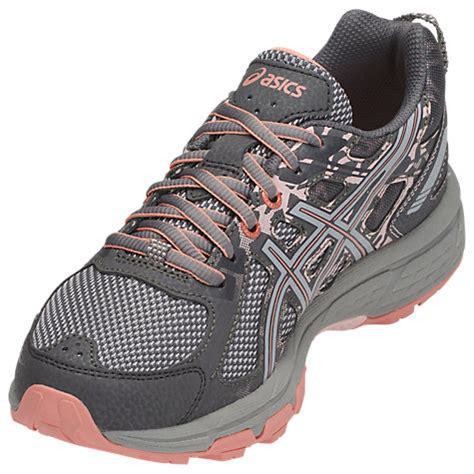
Brand: Asics
Model: Gel Venture 6